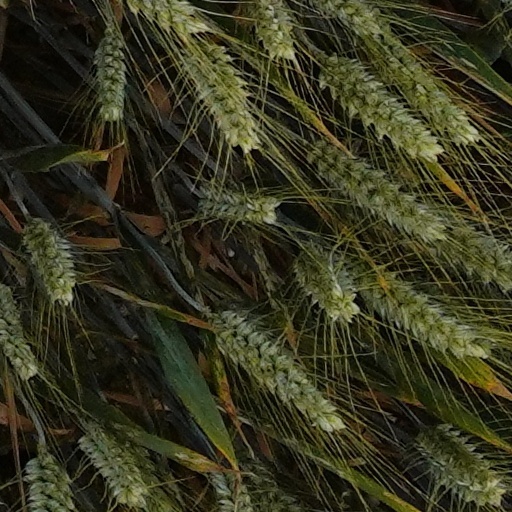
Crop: wheat